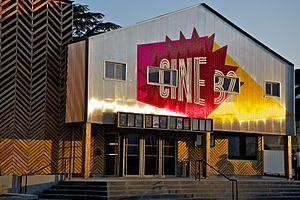
Entrée du 'Ciné 32' à Auch (Gers, France).
Le Festival d’Auch «Indépendance(s) et création» reçoit un public très vaste que ce soit des professionnels ou même des lycéens. Ce festival a vu le jour grâce à Ciné 32 et au bénévolat. Ce dernier dure cinq journées entièrement dédiées au septième art. 15 000 entrées par an sont totalisées dans cet événement déployé dans toutes les salles de cinéma du Gers. De nombreux réalisateurs viennent y présenter leurs nouveaux films. Une cinquantaine de films en avant-première de tous genres confondus y sont proposés, en présence de leurs cinéastes ou d’autres artistes.